Jainti Dass Saggar

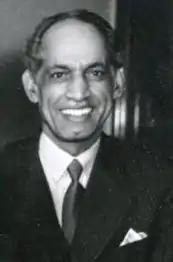

Jainti Dass Saggar (6 September 1898 – 14 November 1954) was an Indian-born doctor in Dundee, Scotland, who in 1936 became the first non-white local authority councillor in Scotland. He served 18 years as a Labour Party councillor and was one of Dundee's longest-serving council members.